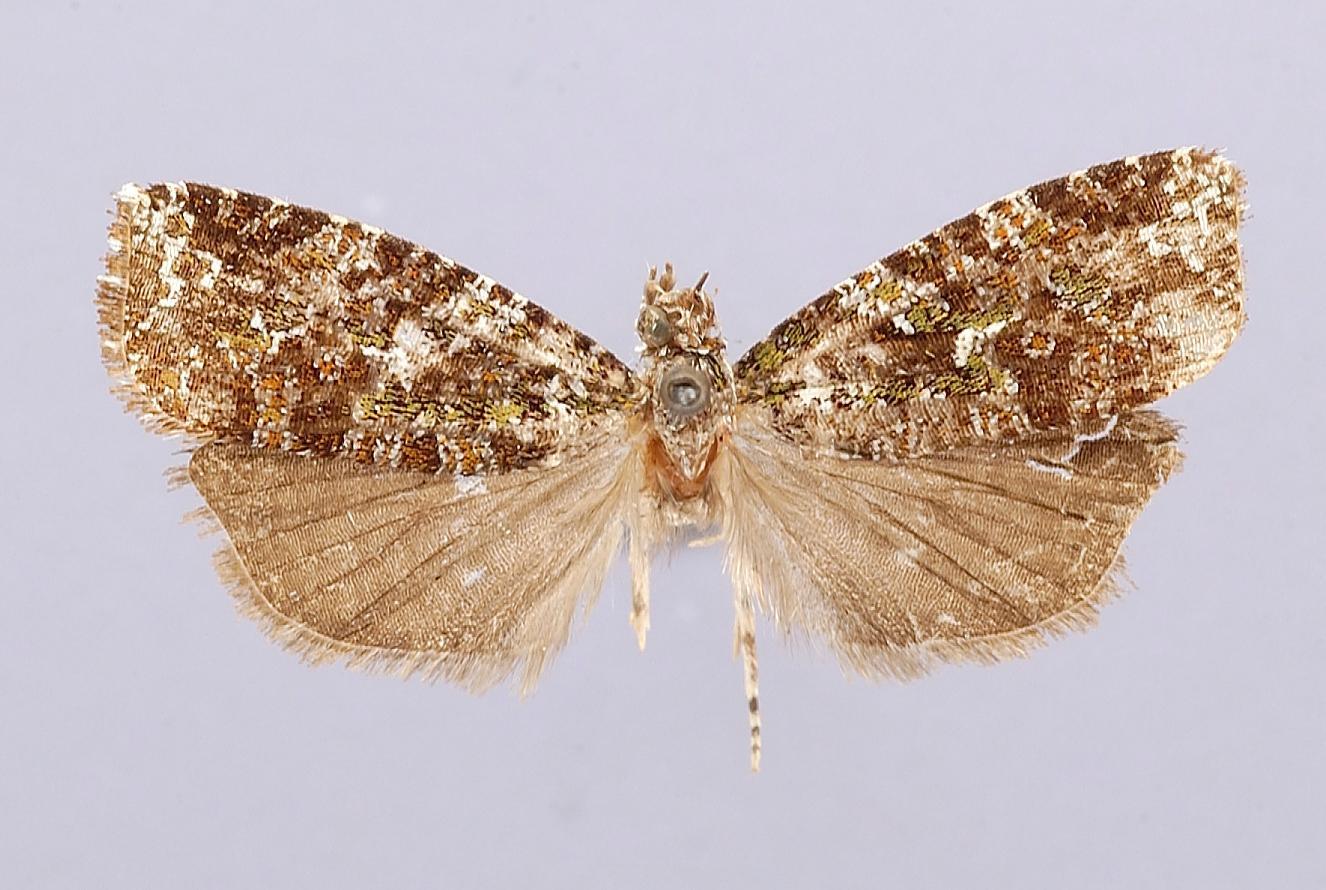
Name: Orthocomotis ochracea
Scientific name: Orthocomotis ochracea Clarke, 1955
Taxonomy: Animalia, Arthropoda, Insecta, Lepidoptera, Tortricidae
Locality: Cartago Province, Nadi, at light, Juan Vinas, Cartago, Costa Rica
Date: [Not Stated]